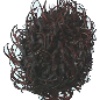
Label: rambutan